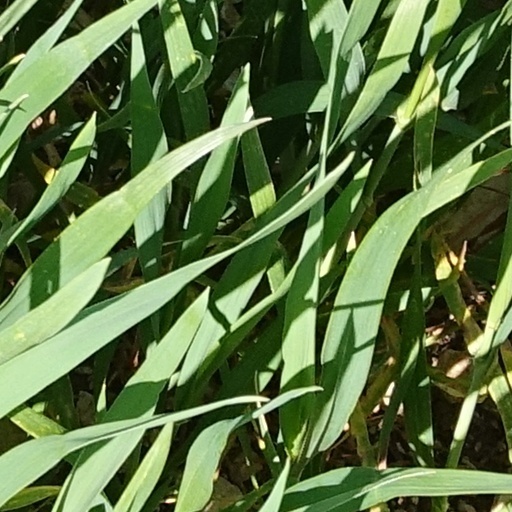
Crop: wheat